Benjamin Franklin Smyth House

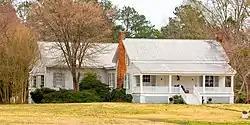

The Benjamin Franklin Smyth House is a historic house in Louisville, Mississippi. It was built in 1840 for John Brown Smyth, a settler who owned slaves, and his four sons. After his death, his son Benjamin Franklin Smyth inherited the house and expanded it with the help of another brother, Samuel Washington Smyth, who also built the Foster-Fair House. Benjamin Franklin Smyth lived in this house with his wife, née Margaret Tankersley, and at least one son, Sylvester. By the 1990s, the house still belonged to the Smyth family.